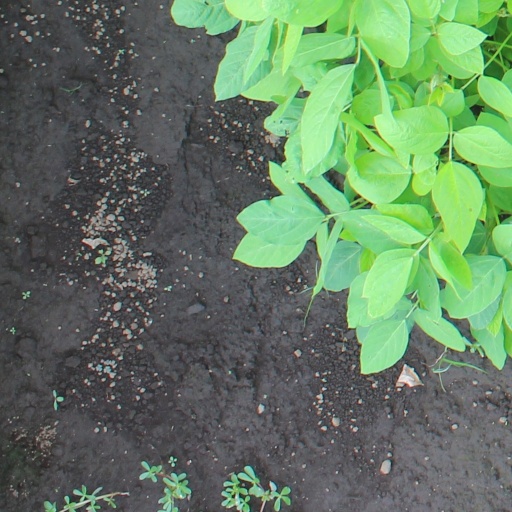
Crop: soybean